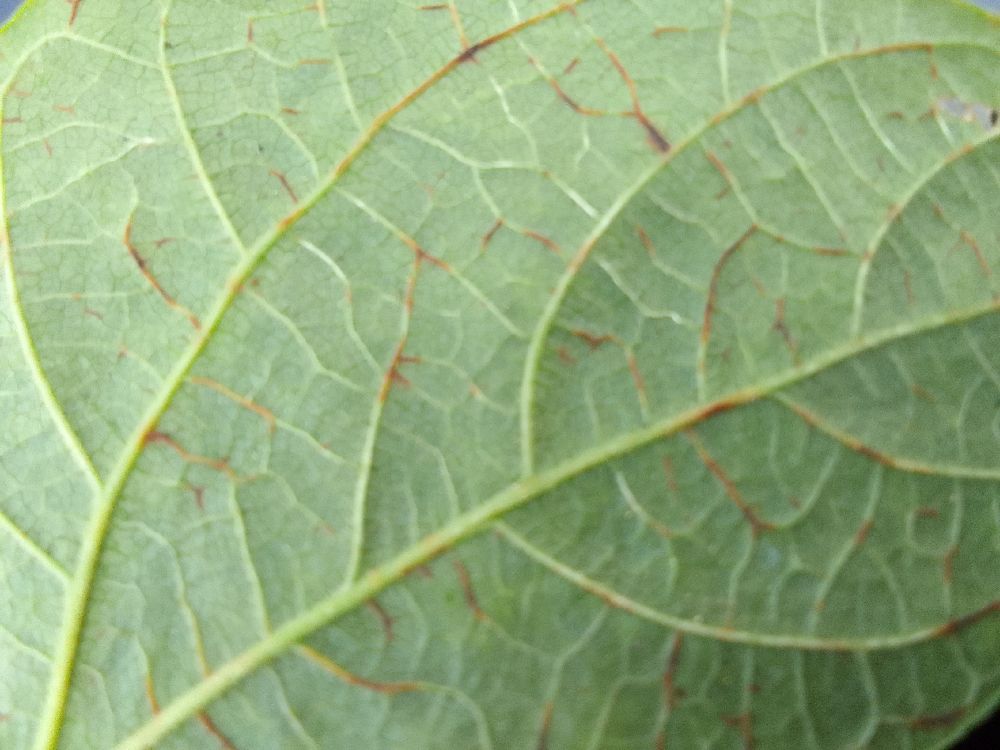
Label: anthracnose